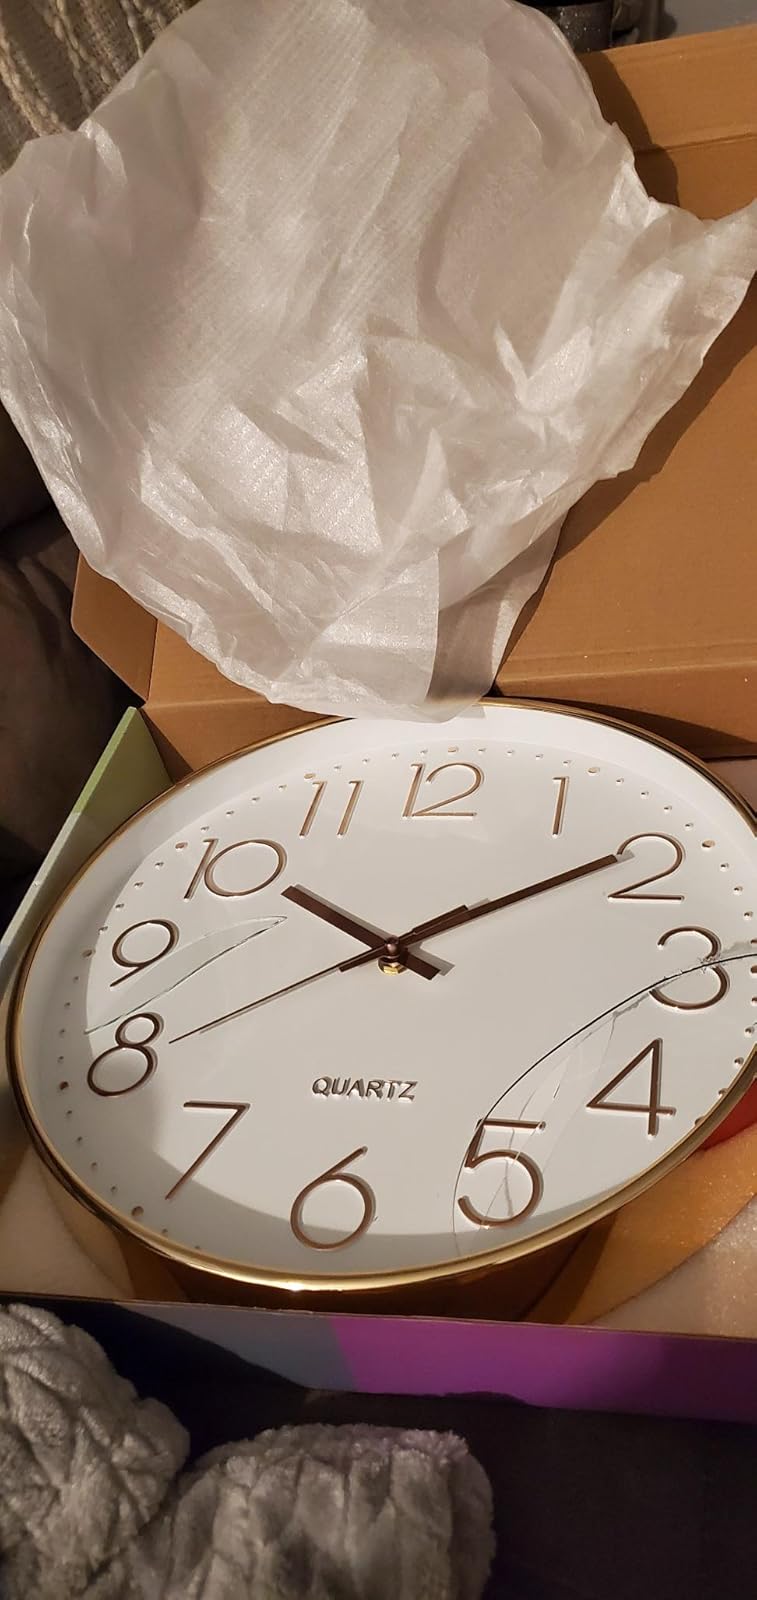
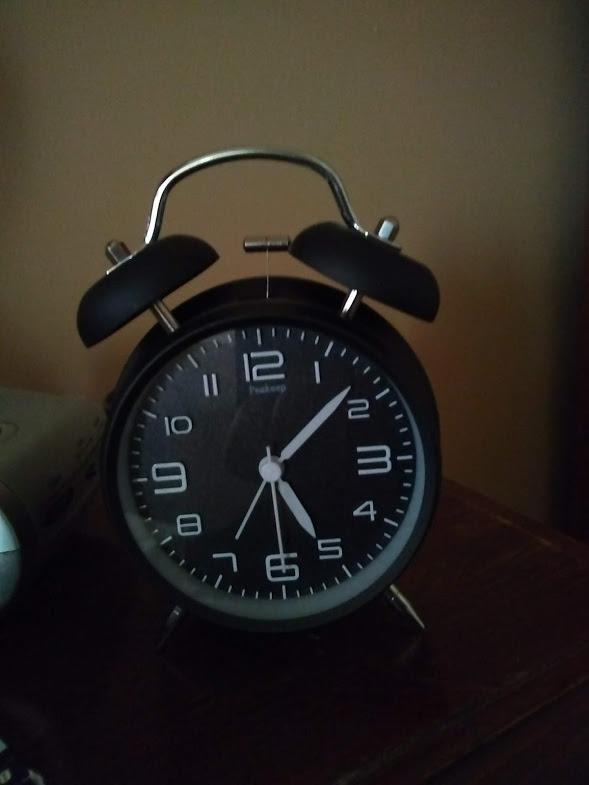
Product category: clock
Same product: no